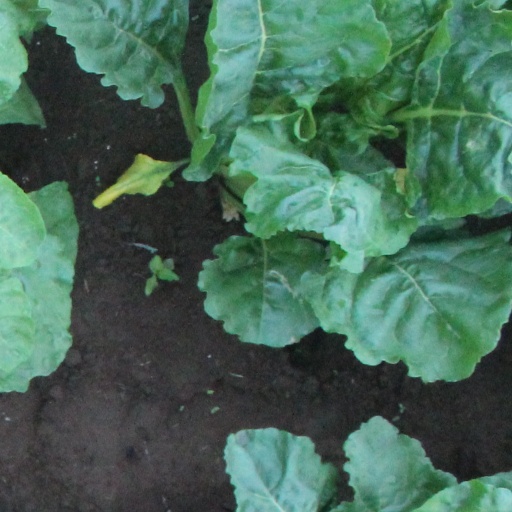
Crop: sugar beet